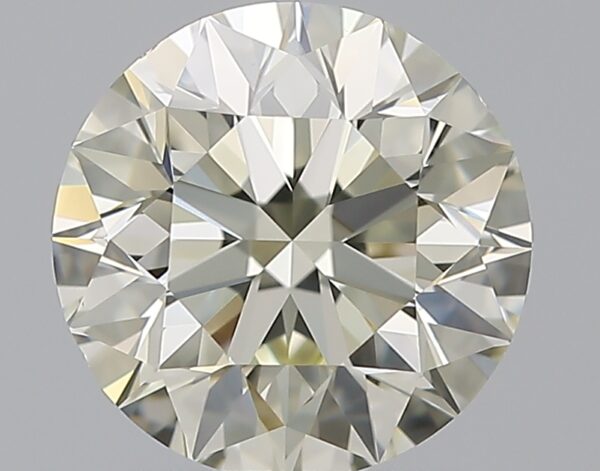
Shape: round
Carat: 1.79
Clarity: VS1
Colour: M
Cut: EX
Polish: EX
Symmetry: EX
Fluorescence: N
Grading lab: GIA
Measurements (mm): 7.64 x 7.69 x 4.88